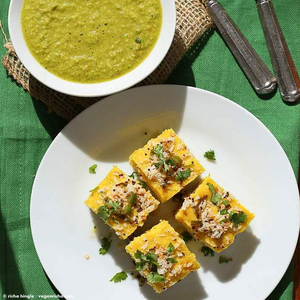
Dish: dhokla